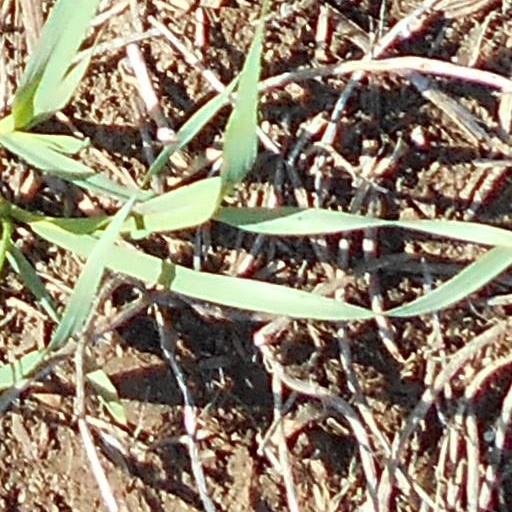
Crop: wheat